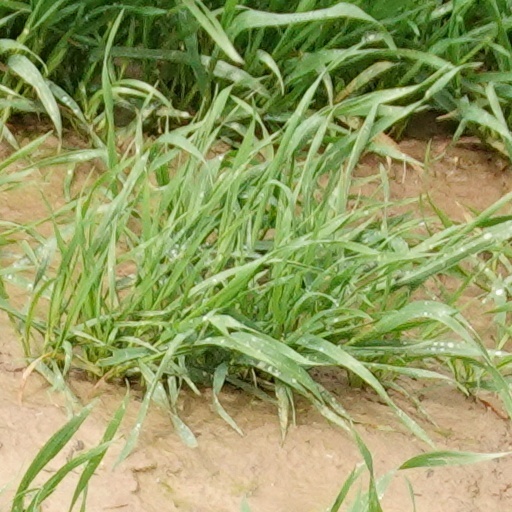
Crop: wheat